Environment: real
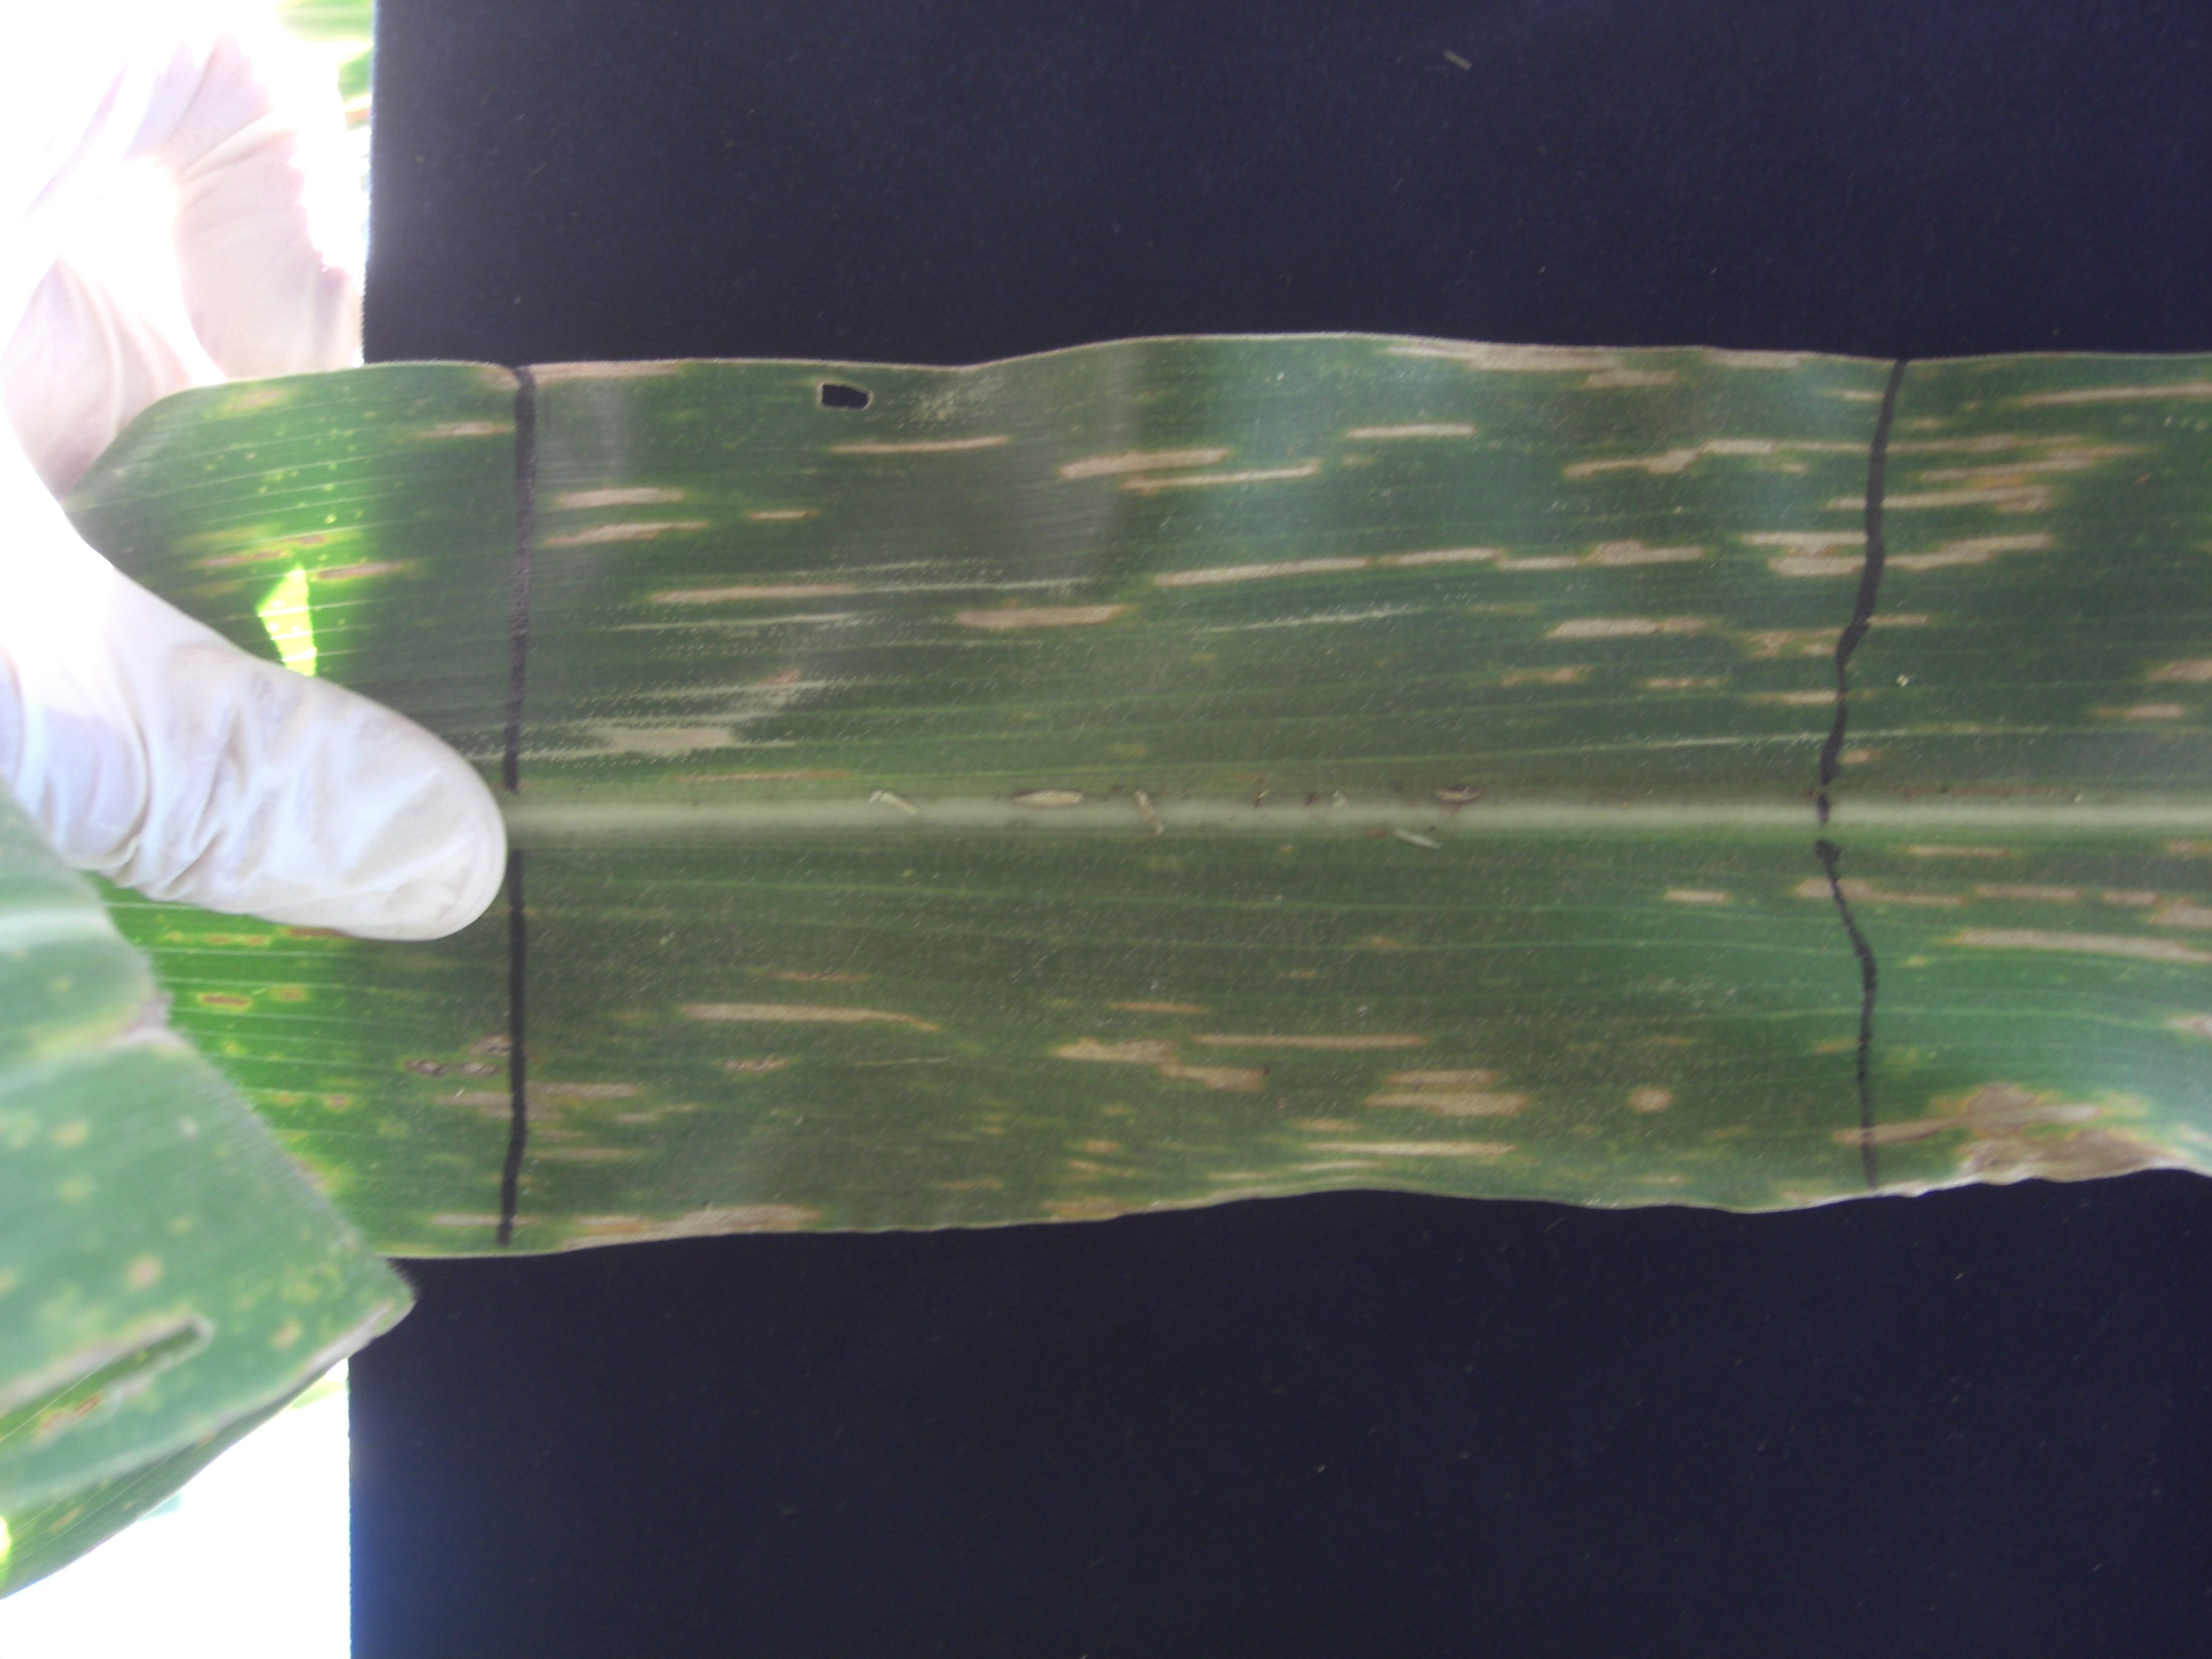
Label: gray_leaf_spot